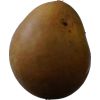
Label: Pear 3